Kingsford Historic District

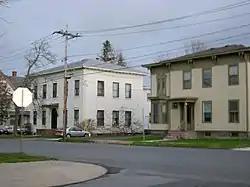
Kingsford Historic District, November 2010

Kingsford Historic District is a national historic district located at Oswego, Oswego County, New York. It encompasses 76 contributing buildings in a predominantly residential section of Oswego. It developed between about 1830 and 1910, and includes notable examples of Italianate, Romanesque Revival, Colonial Revival, and Tudor Revival style architecture. Located in the district is the separately listed Kingsford House. Other notable buildings include the former St. Matthew's Lutheran Church (1888), 40 West Oneida Street (1898) designed by Claude Fayette Bragdon, the former Public School #3 (1860s), and West Baptist Church (1867) designed by Andrew Jackson Warner.